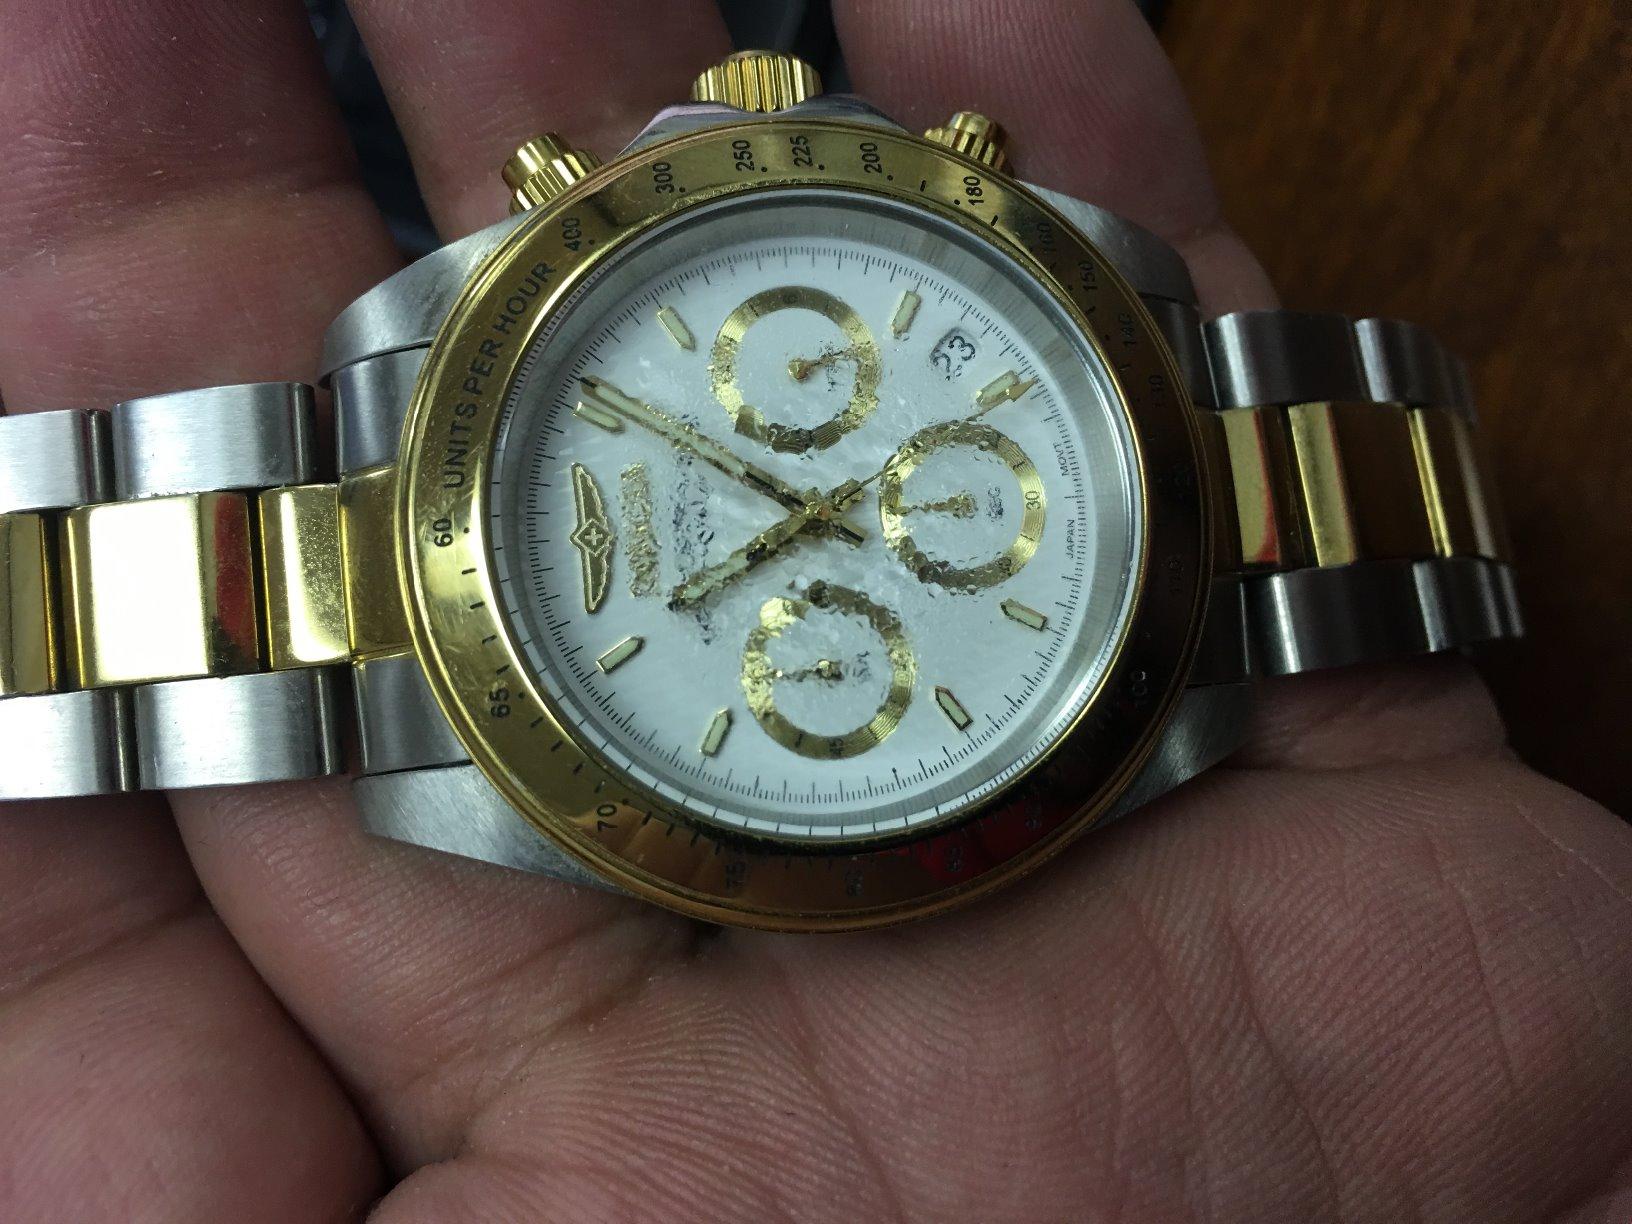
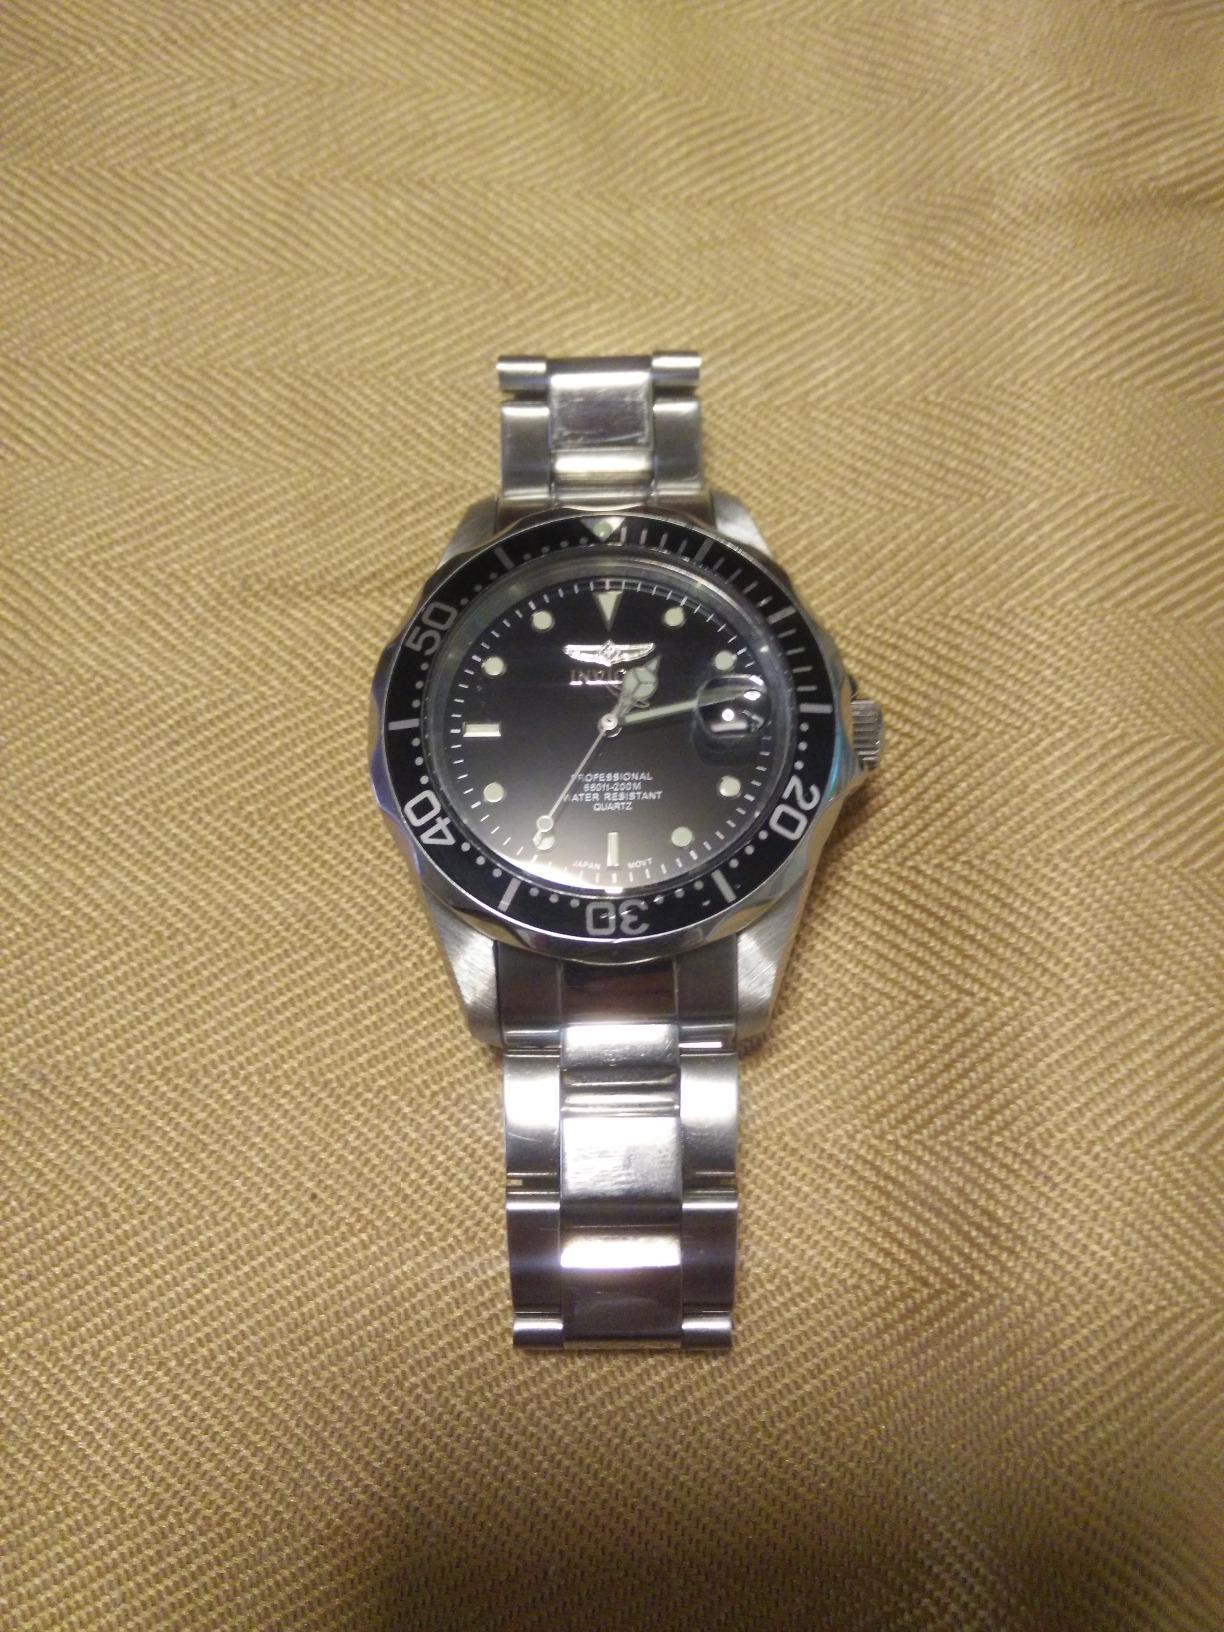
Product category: accessories_watch
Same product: no